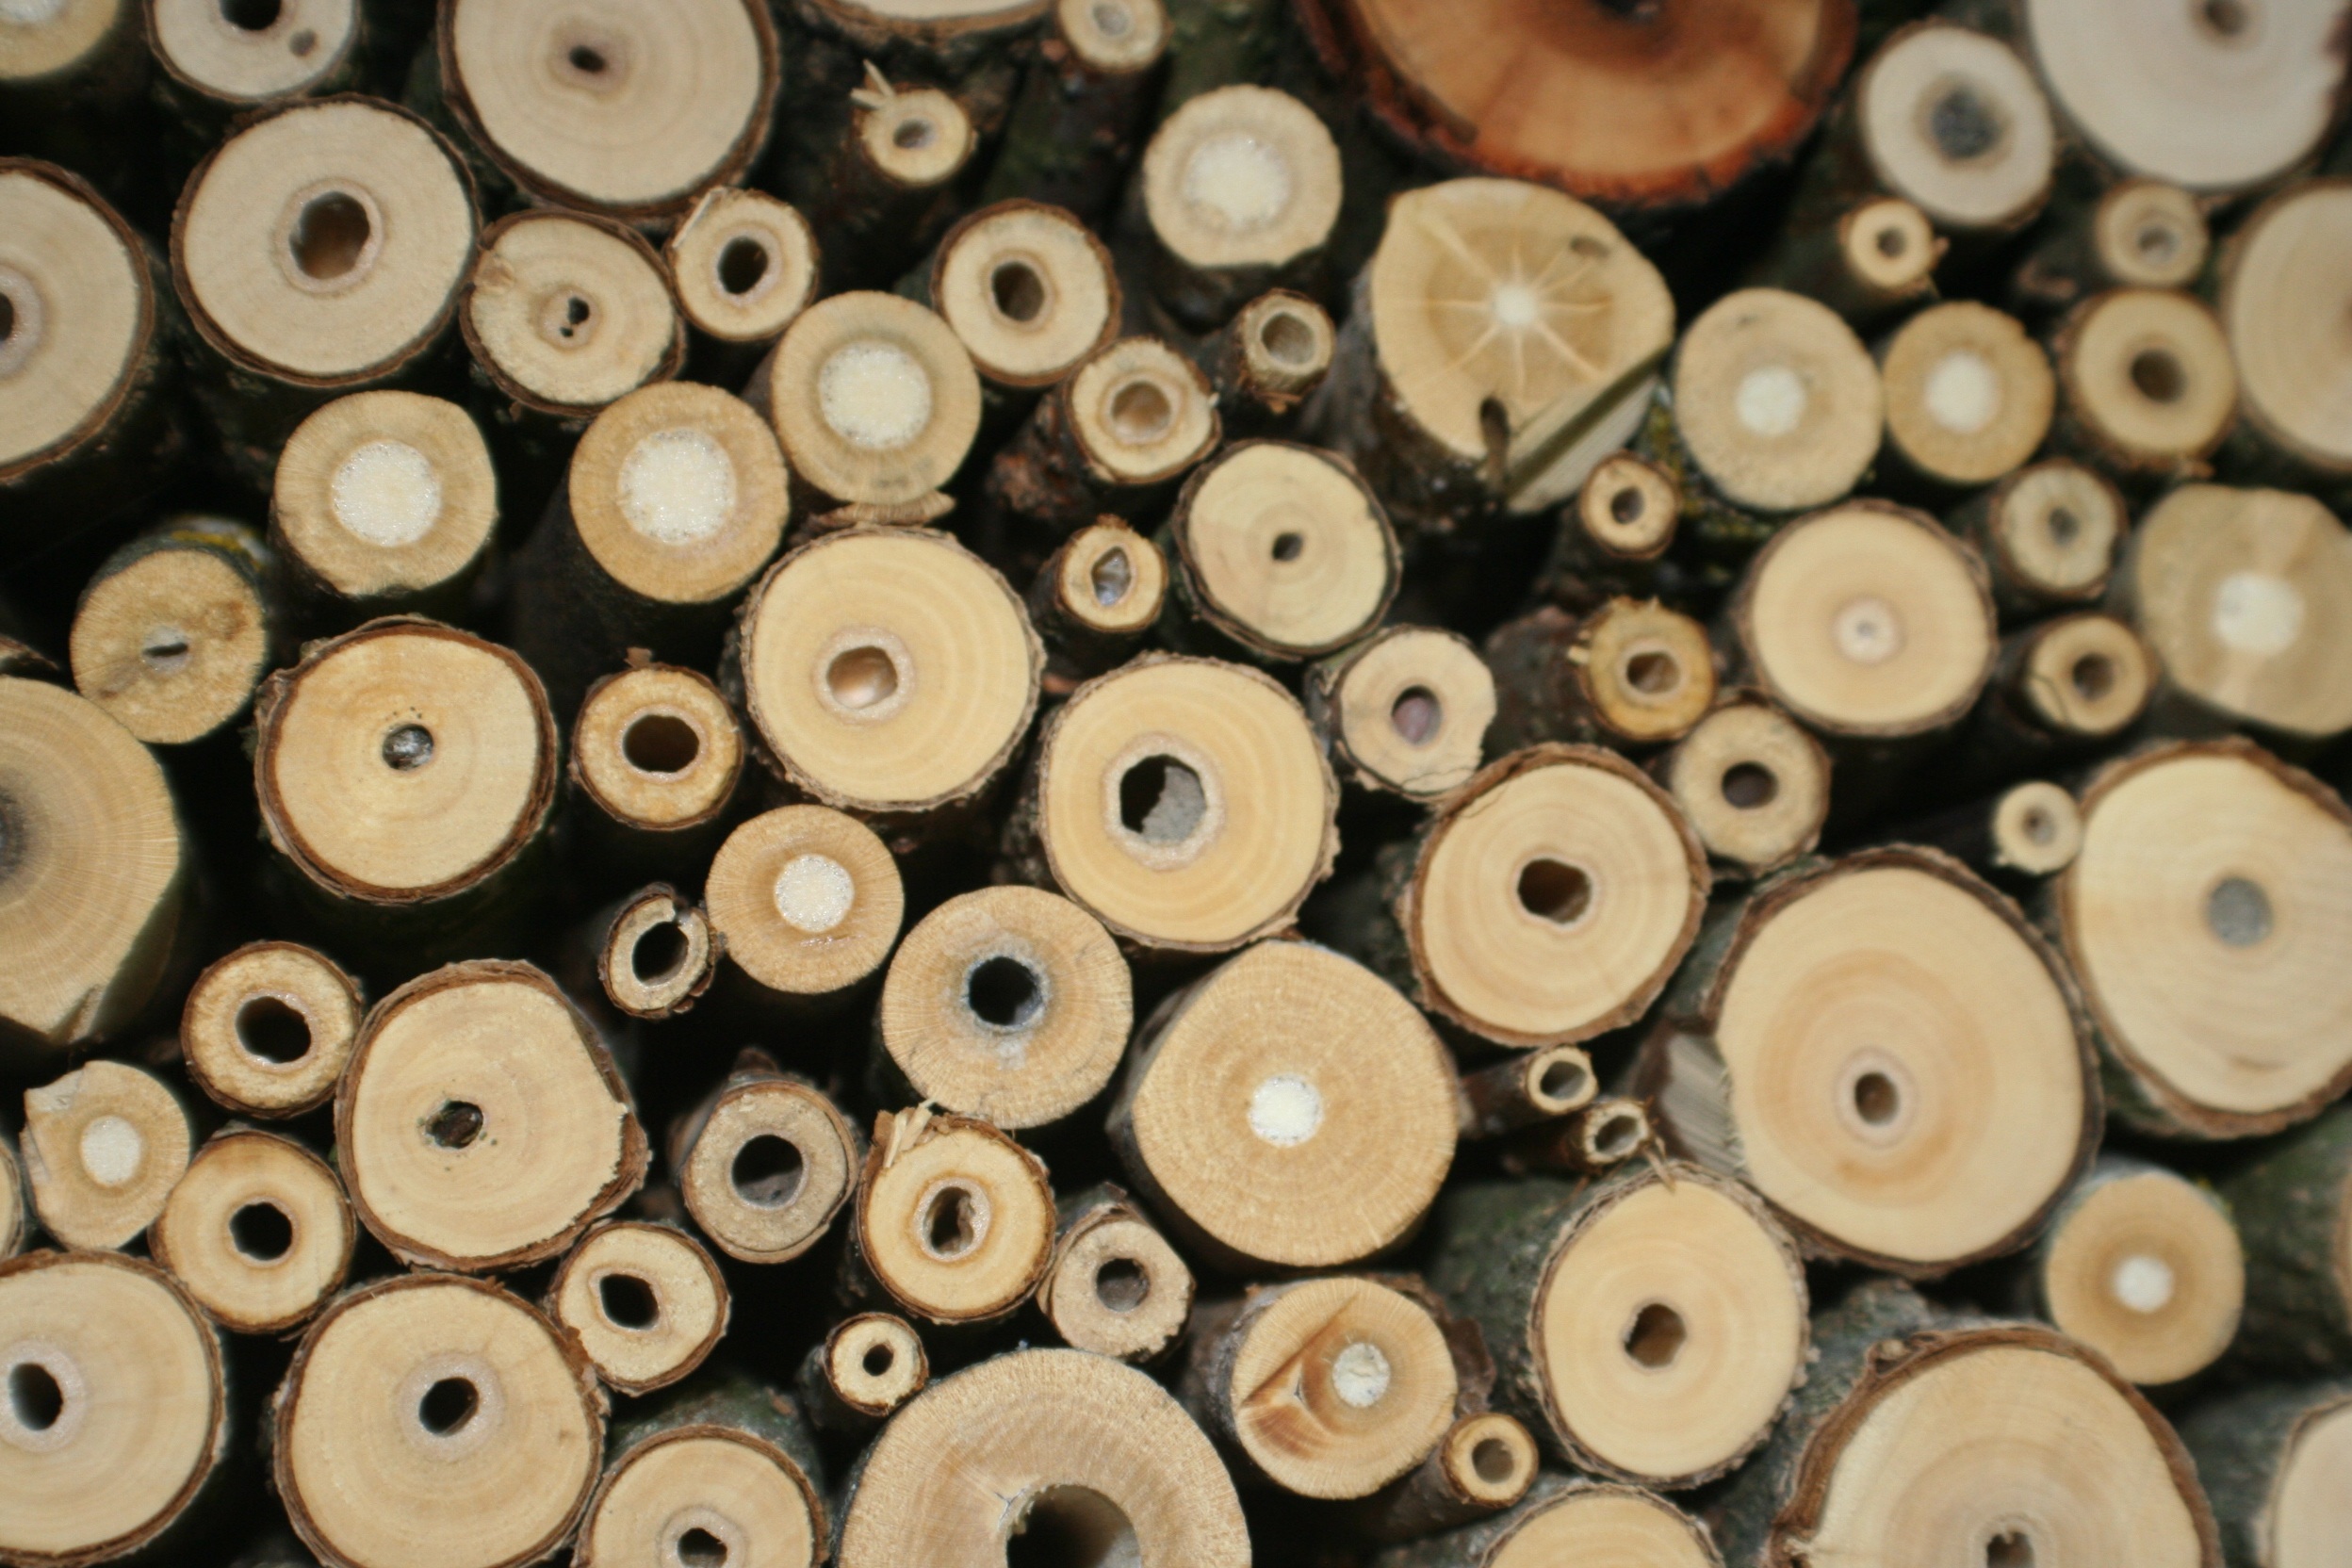
wood, number, insect, circle, button, close up, art, shape, insect house, drill holes, wild bees, insect hotel, nesting help, bee hotel, breeding help, fashion accessory